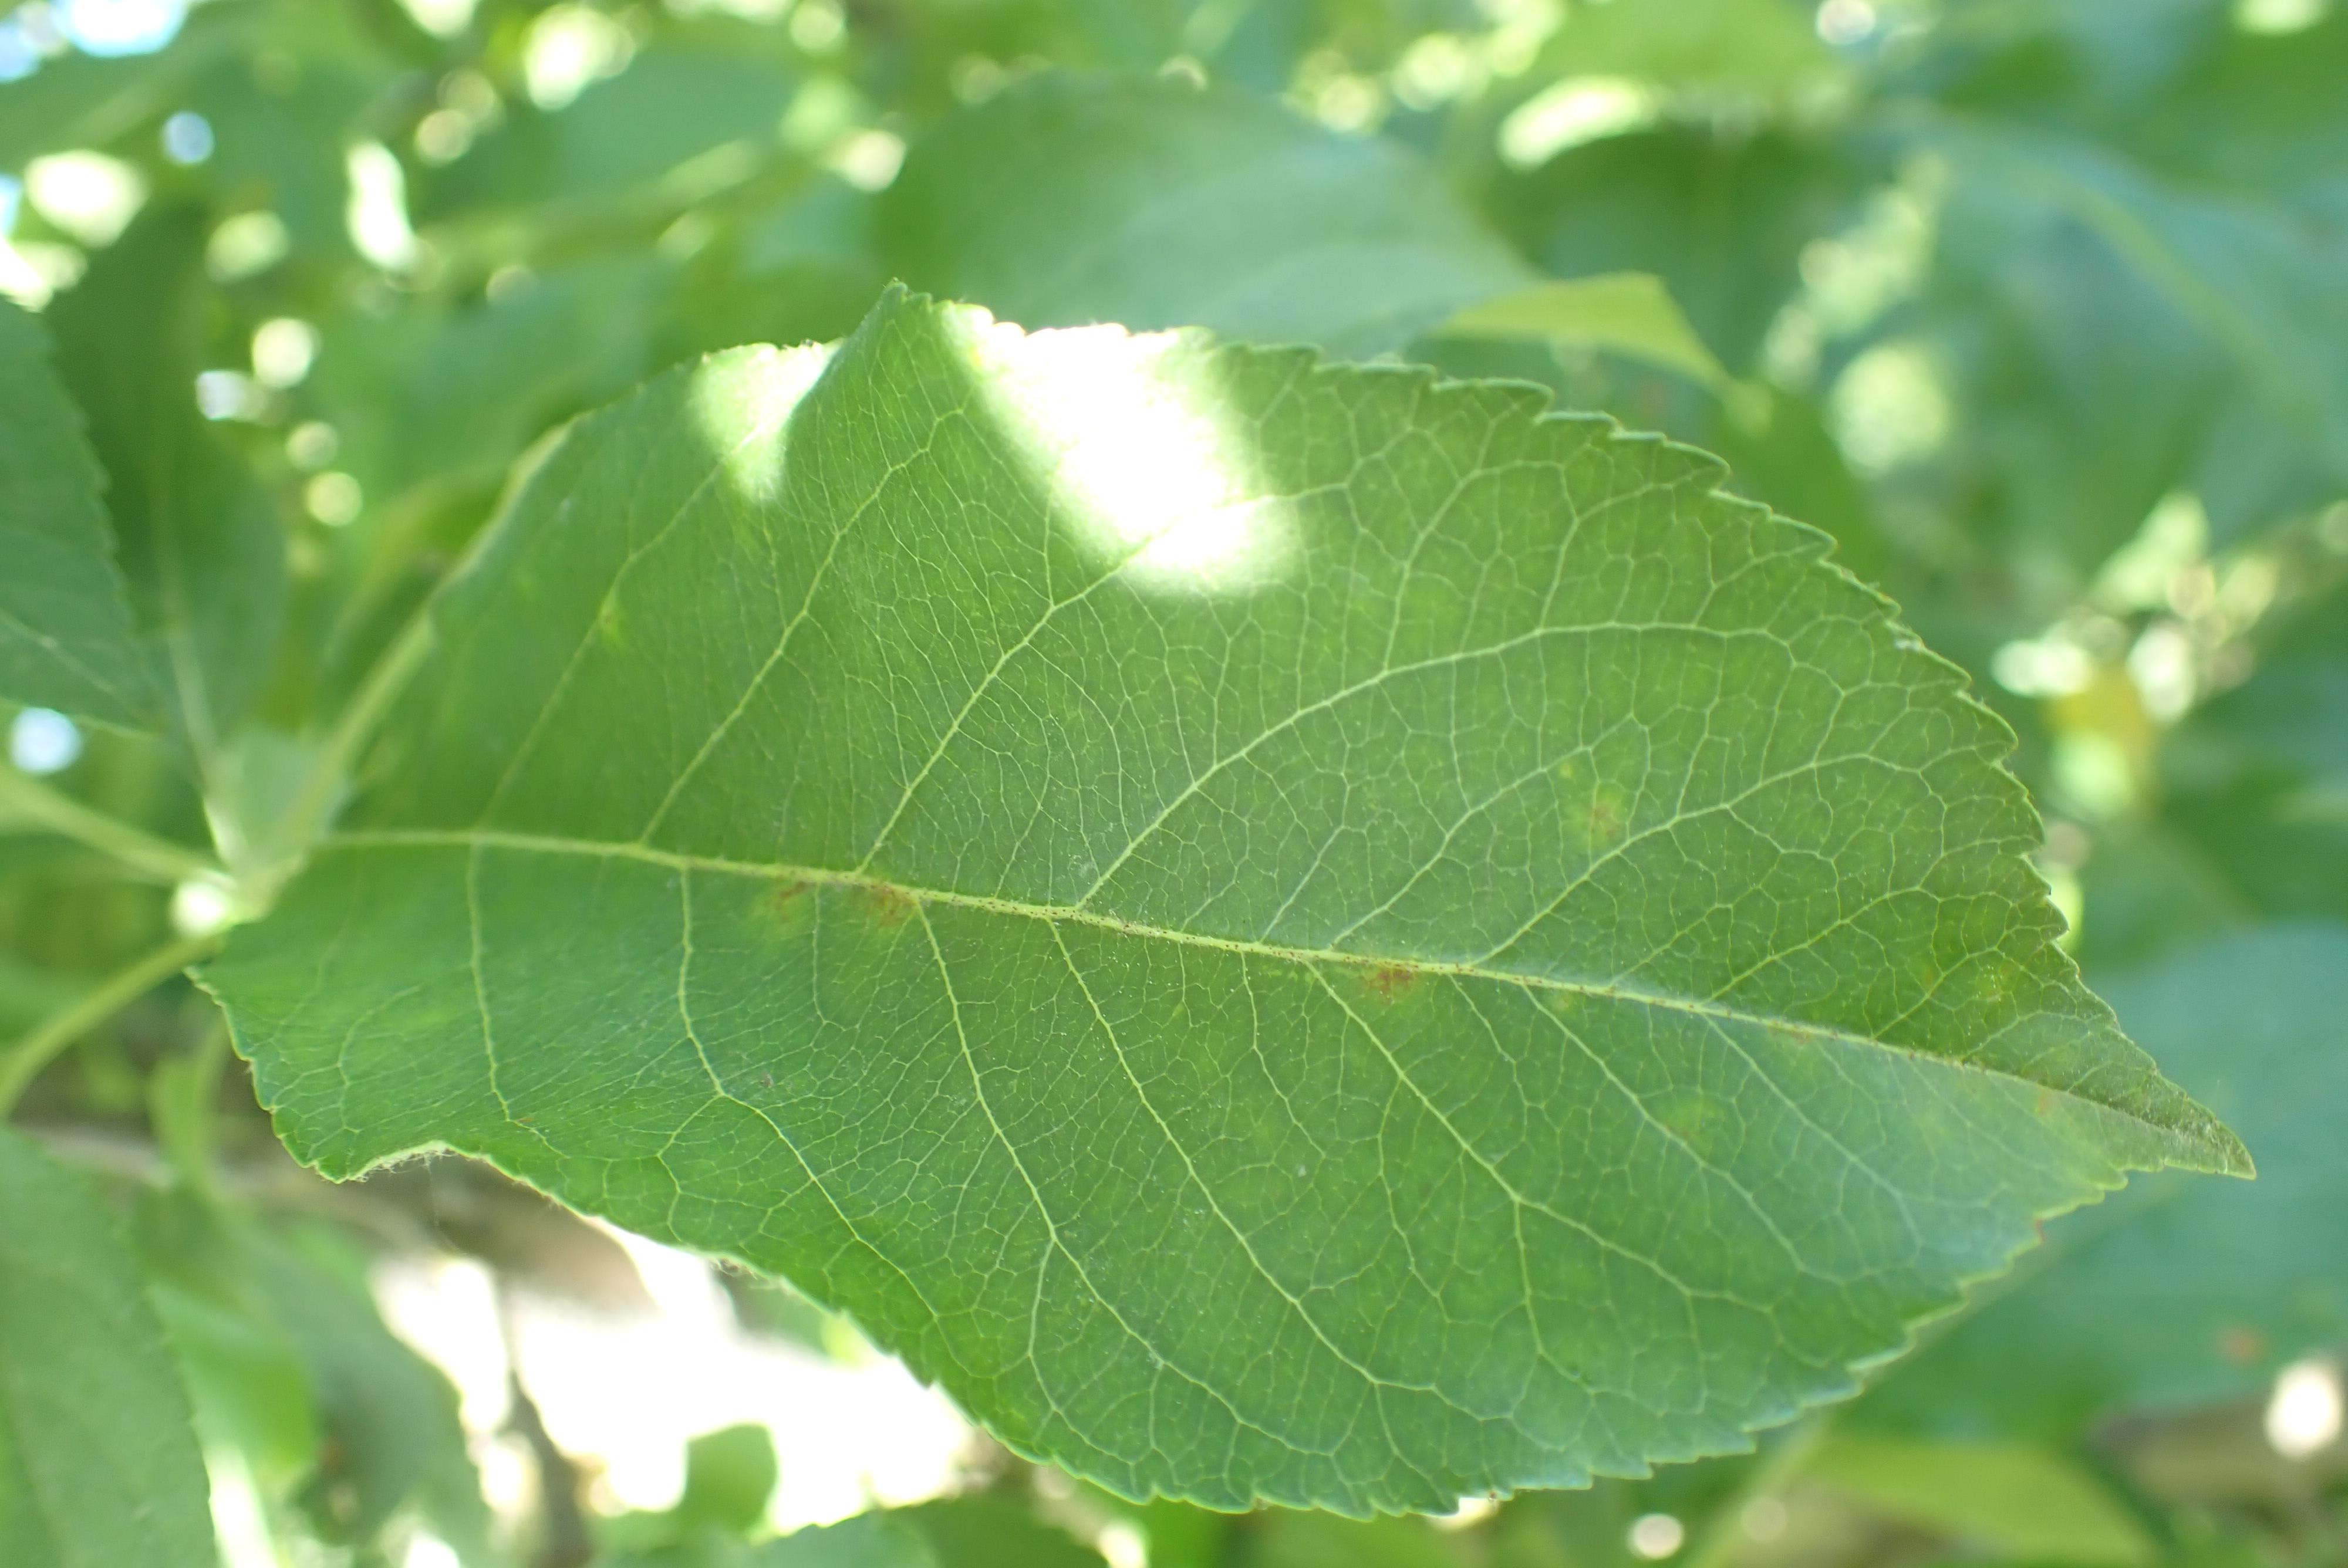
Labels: scab